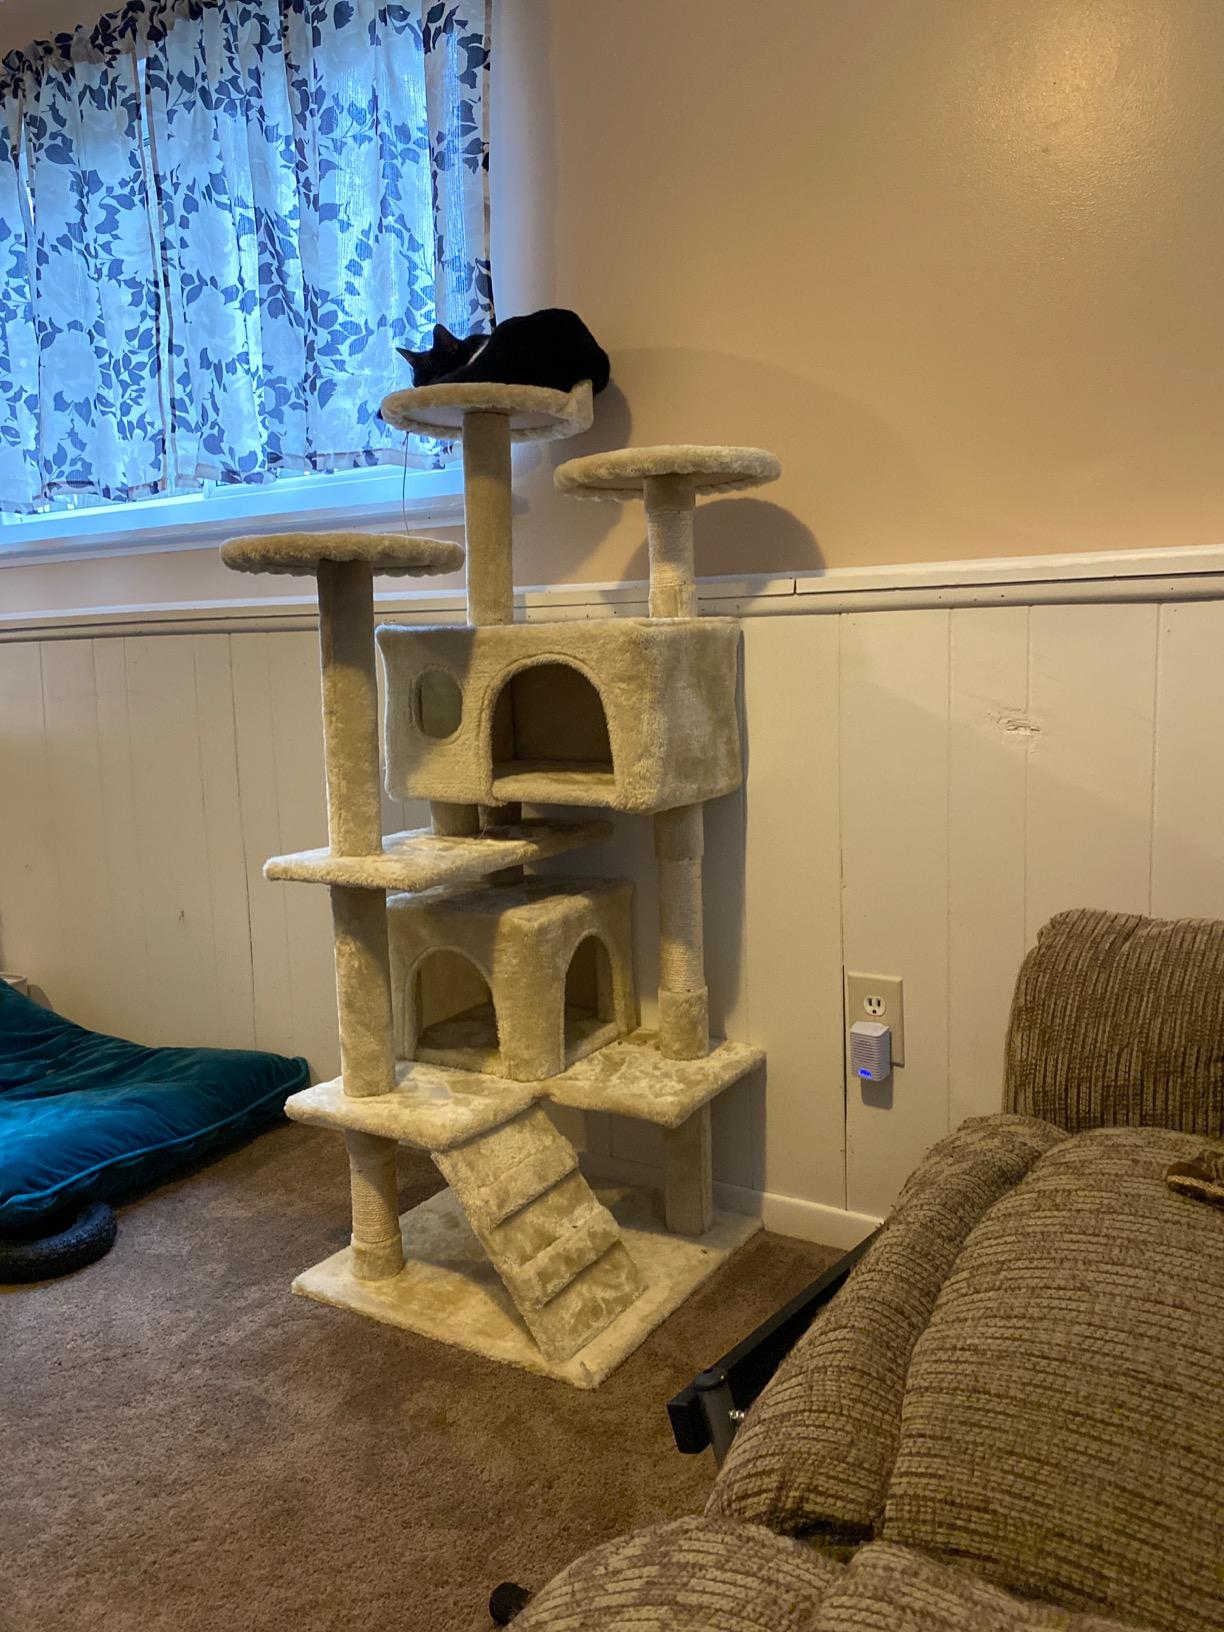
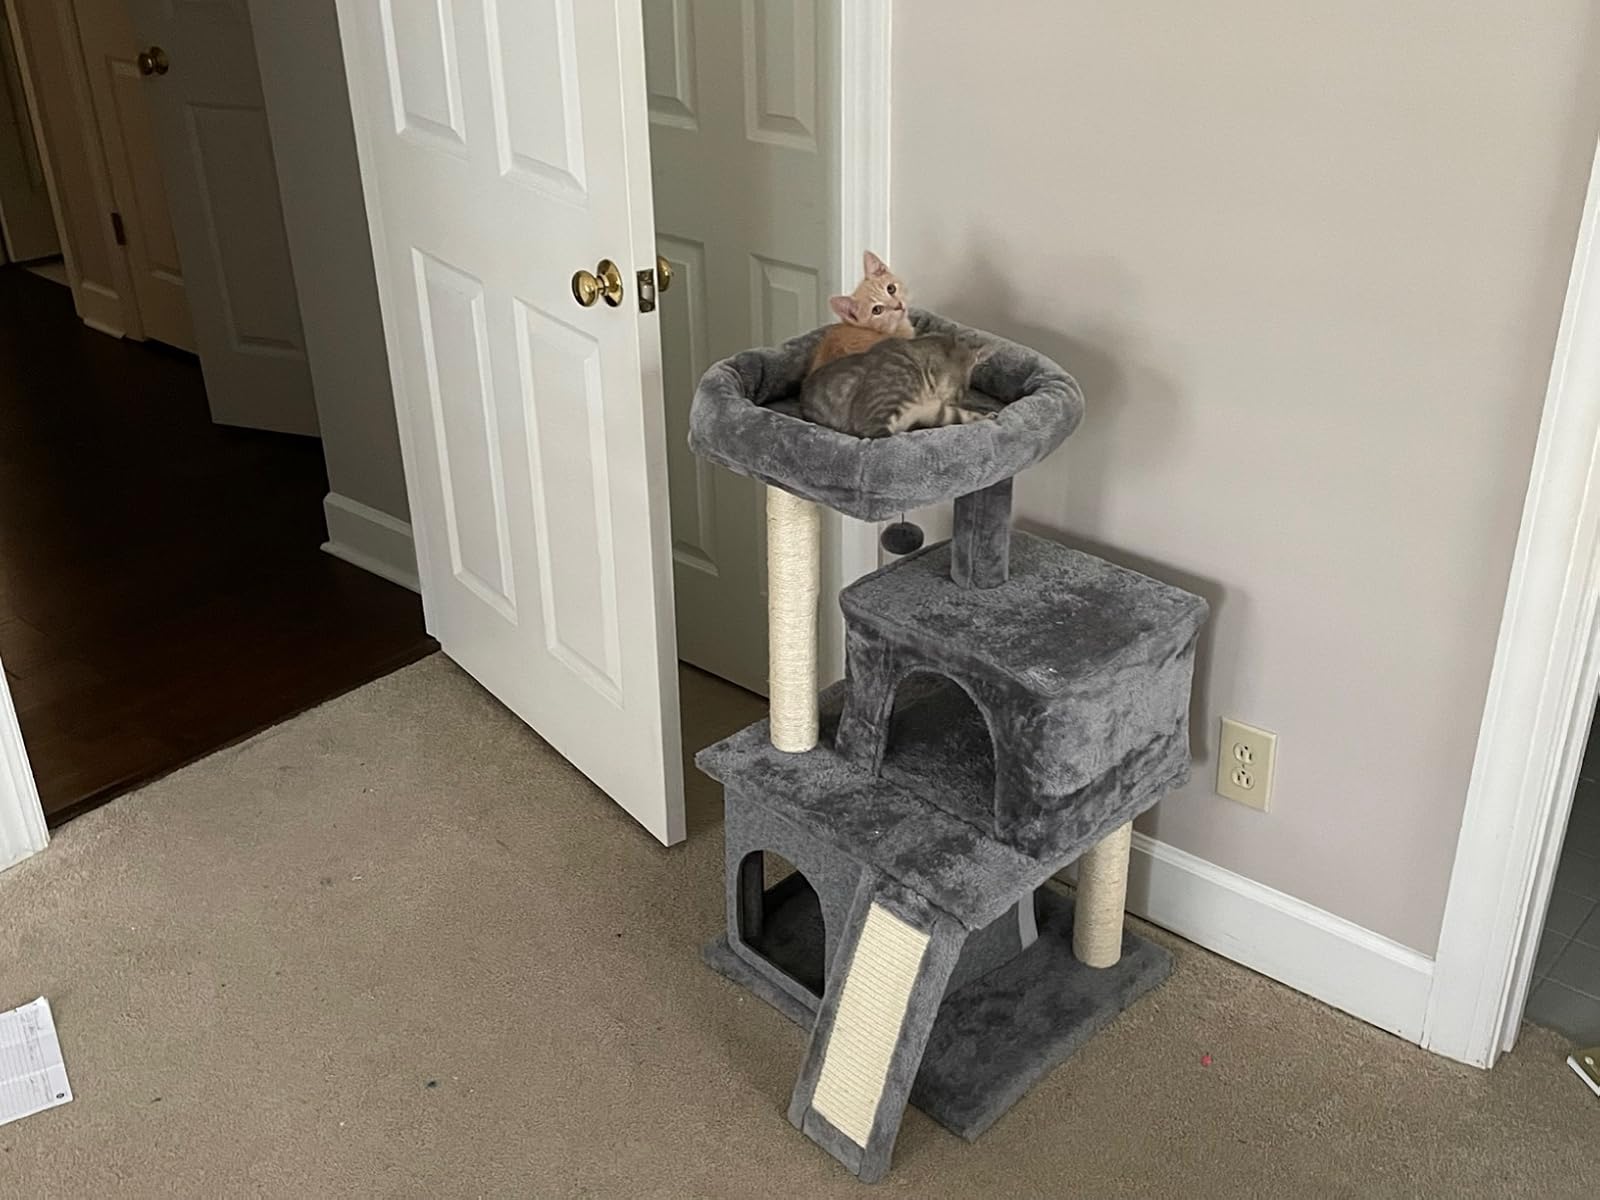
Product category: items_cat tree
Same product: no